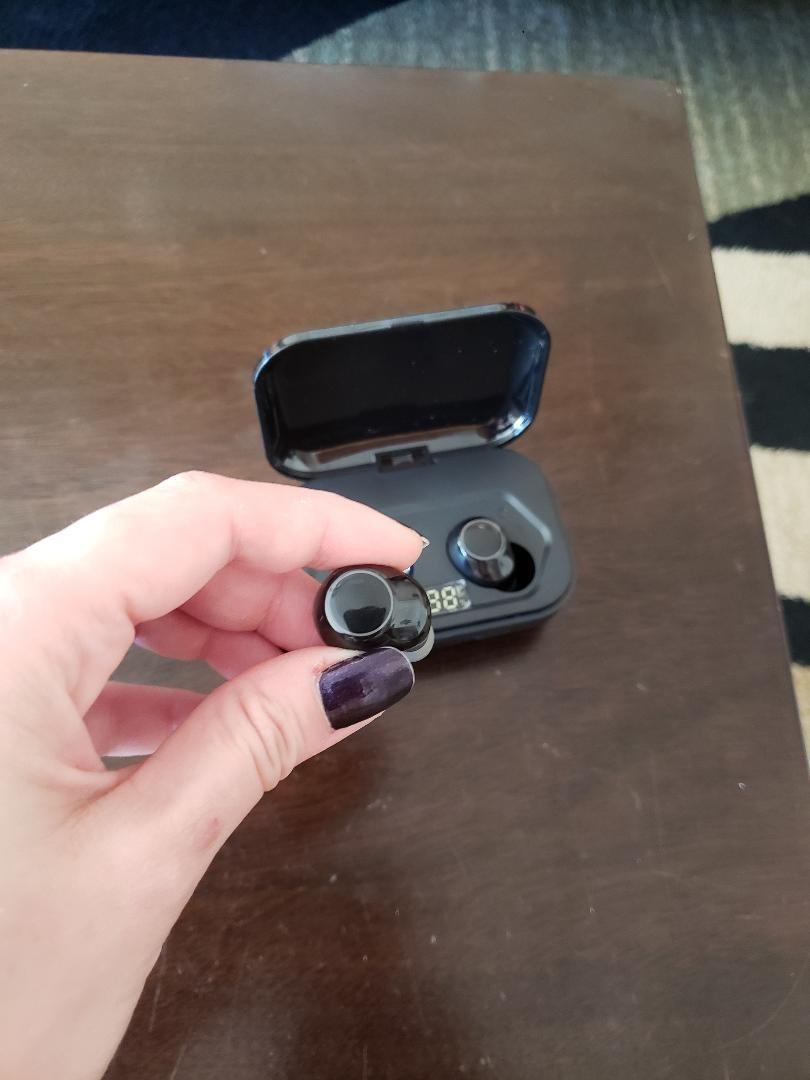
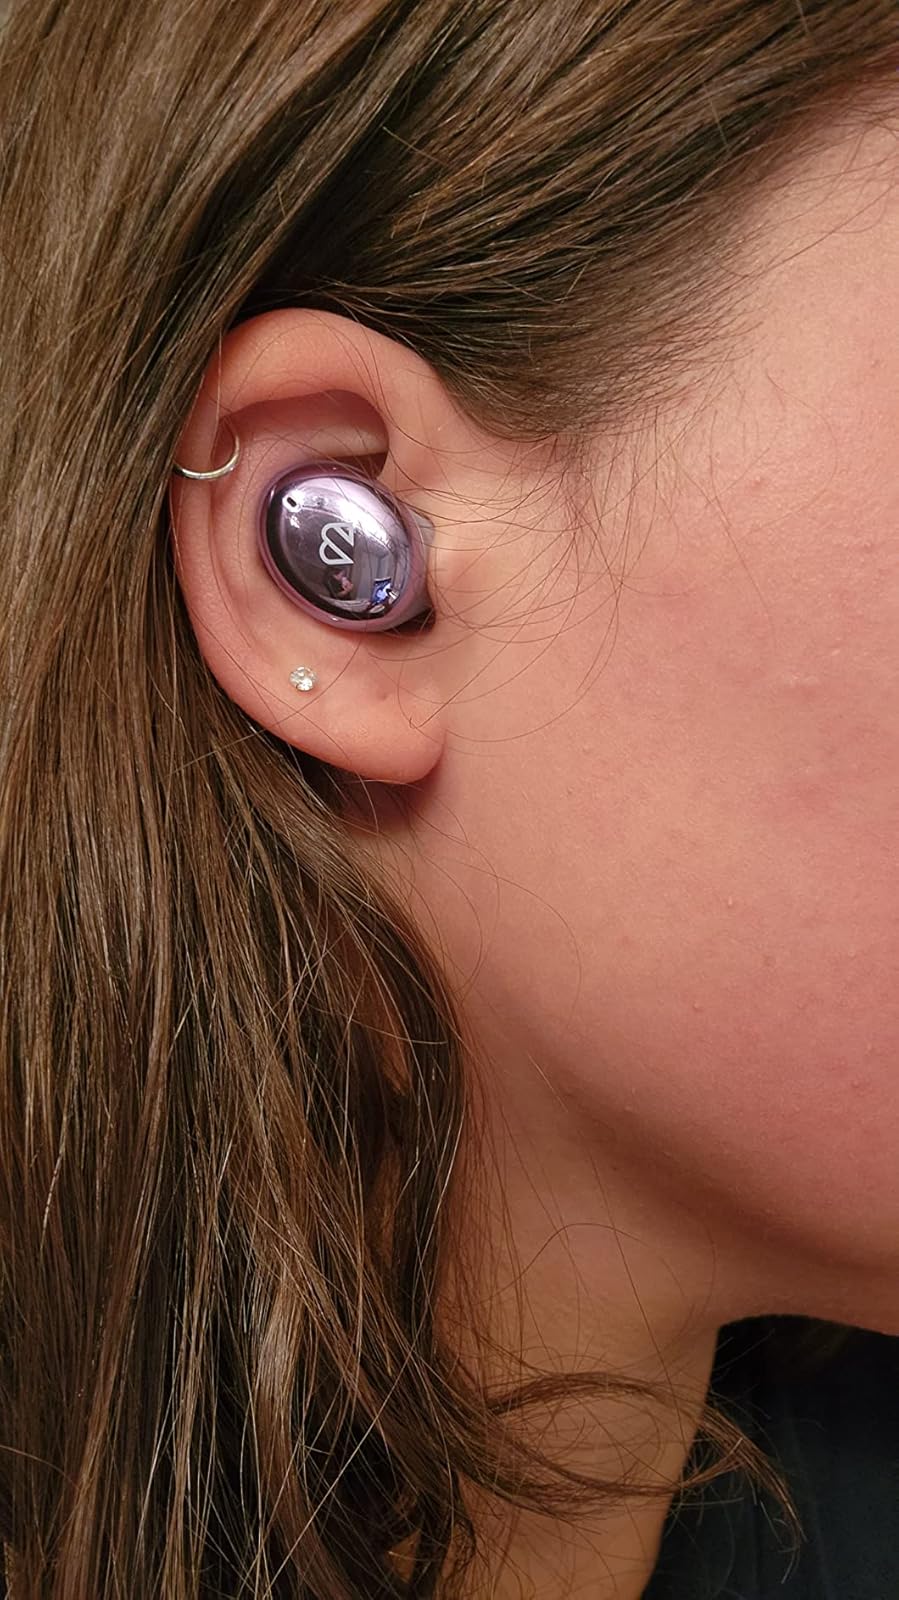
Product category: earbuds
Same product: no